Asorgli State

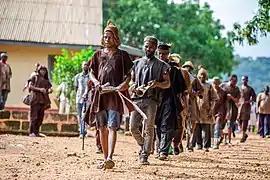
The Asorgli State hails the New Yam.

The Asorgli State is a traditional area in the Volta Region of Ghana. It covers an area from Atimpoko in the west through Ho, to Aflao in the east. The traditional area has several Paramount Chiefs who swear allegiance to the Agbogbomefia - King of the Asɔgli State.